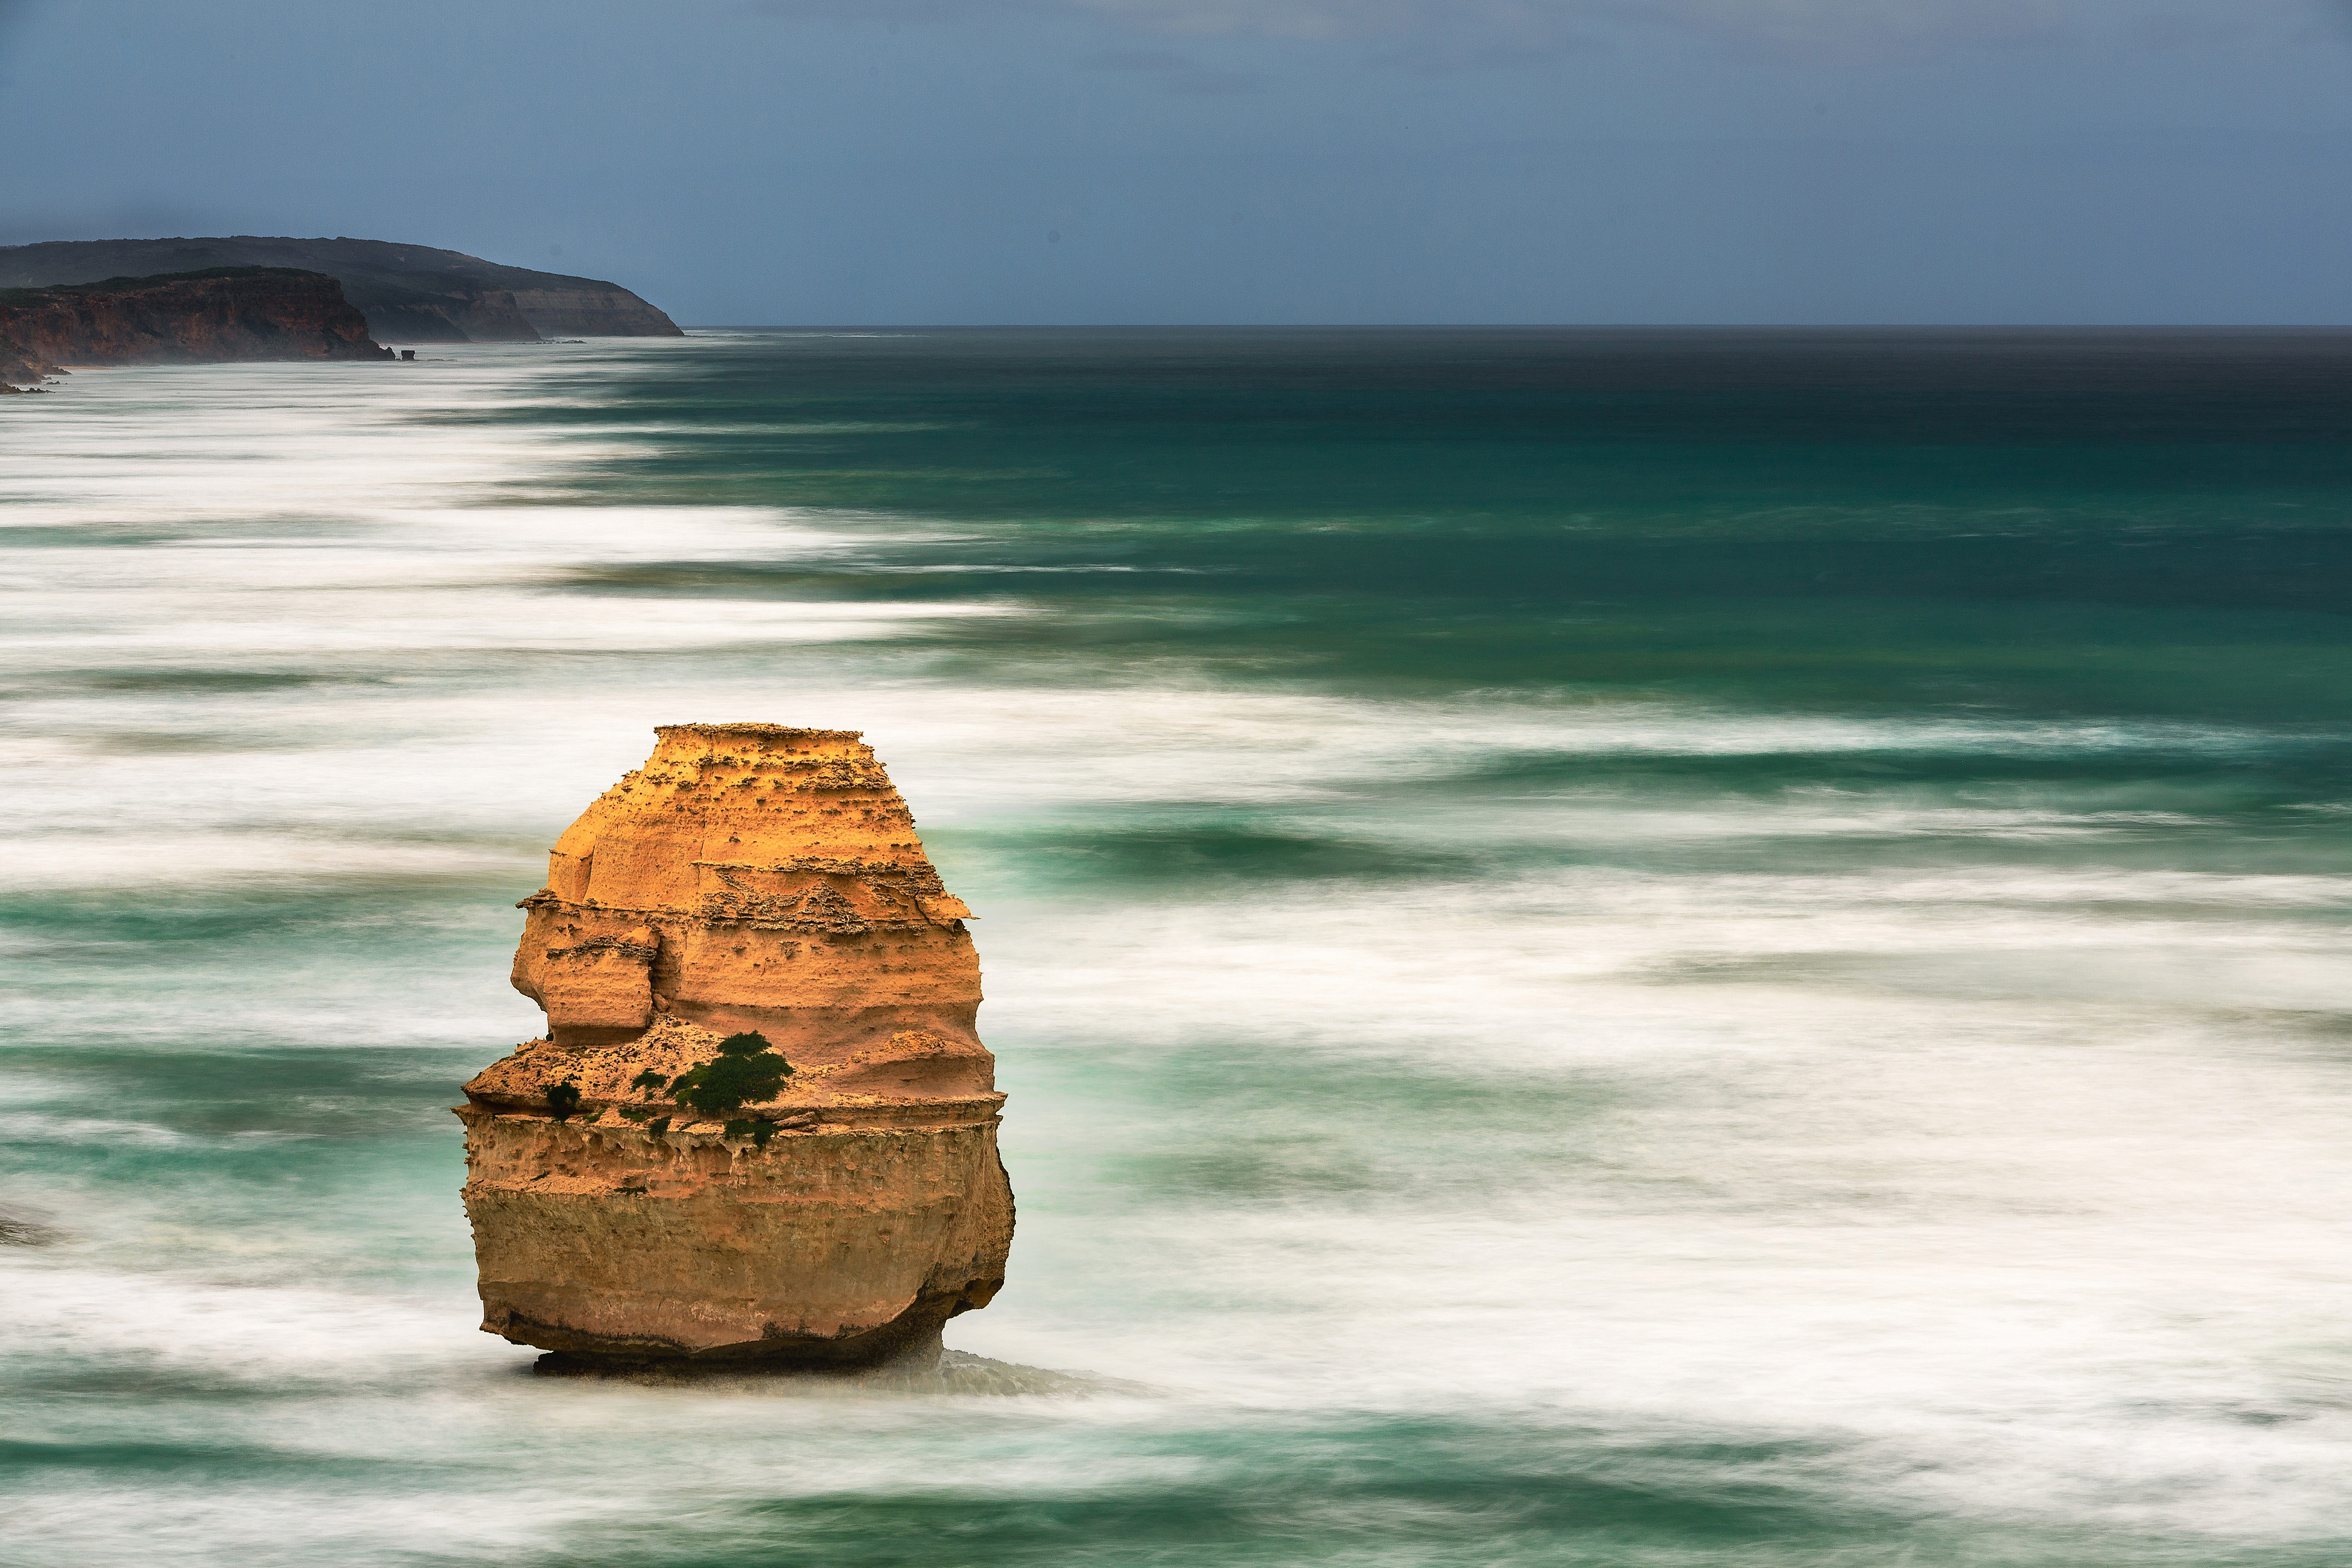
beach, sea, coast, water, sand, rock, ocean, horizon, shore, wave, cliff, tower, bay, terrain, material, body of water, boulder, cape, islet, wind wave